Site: brandenburg
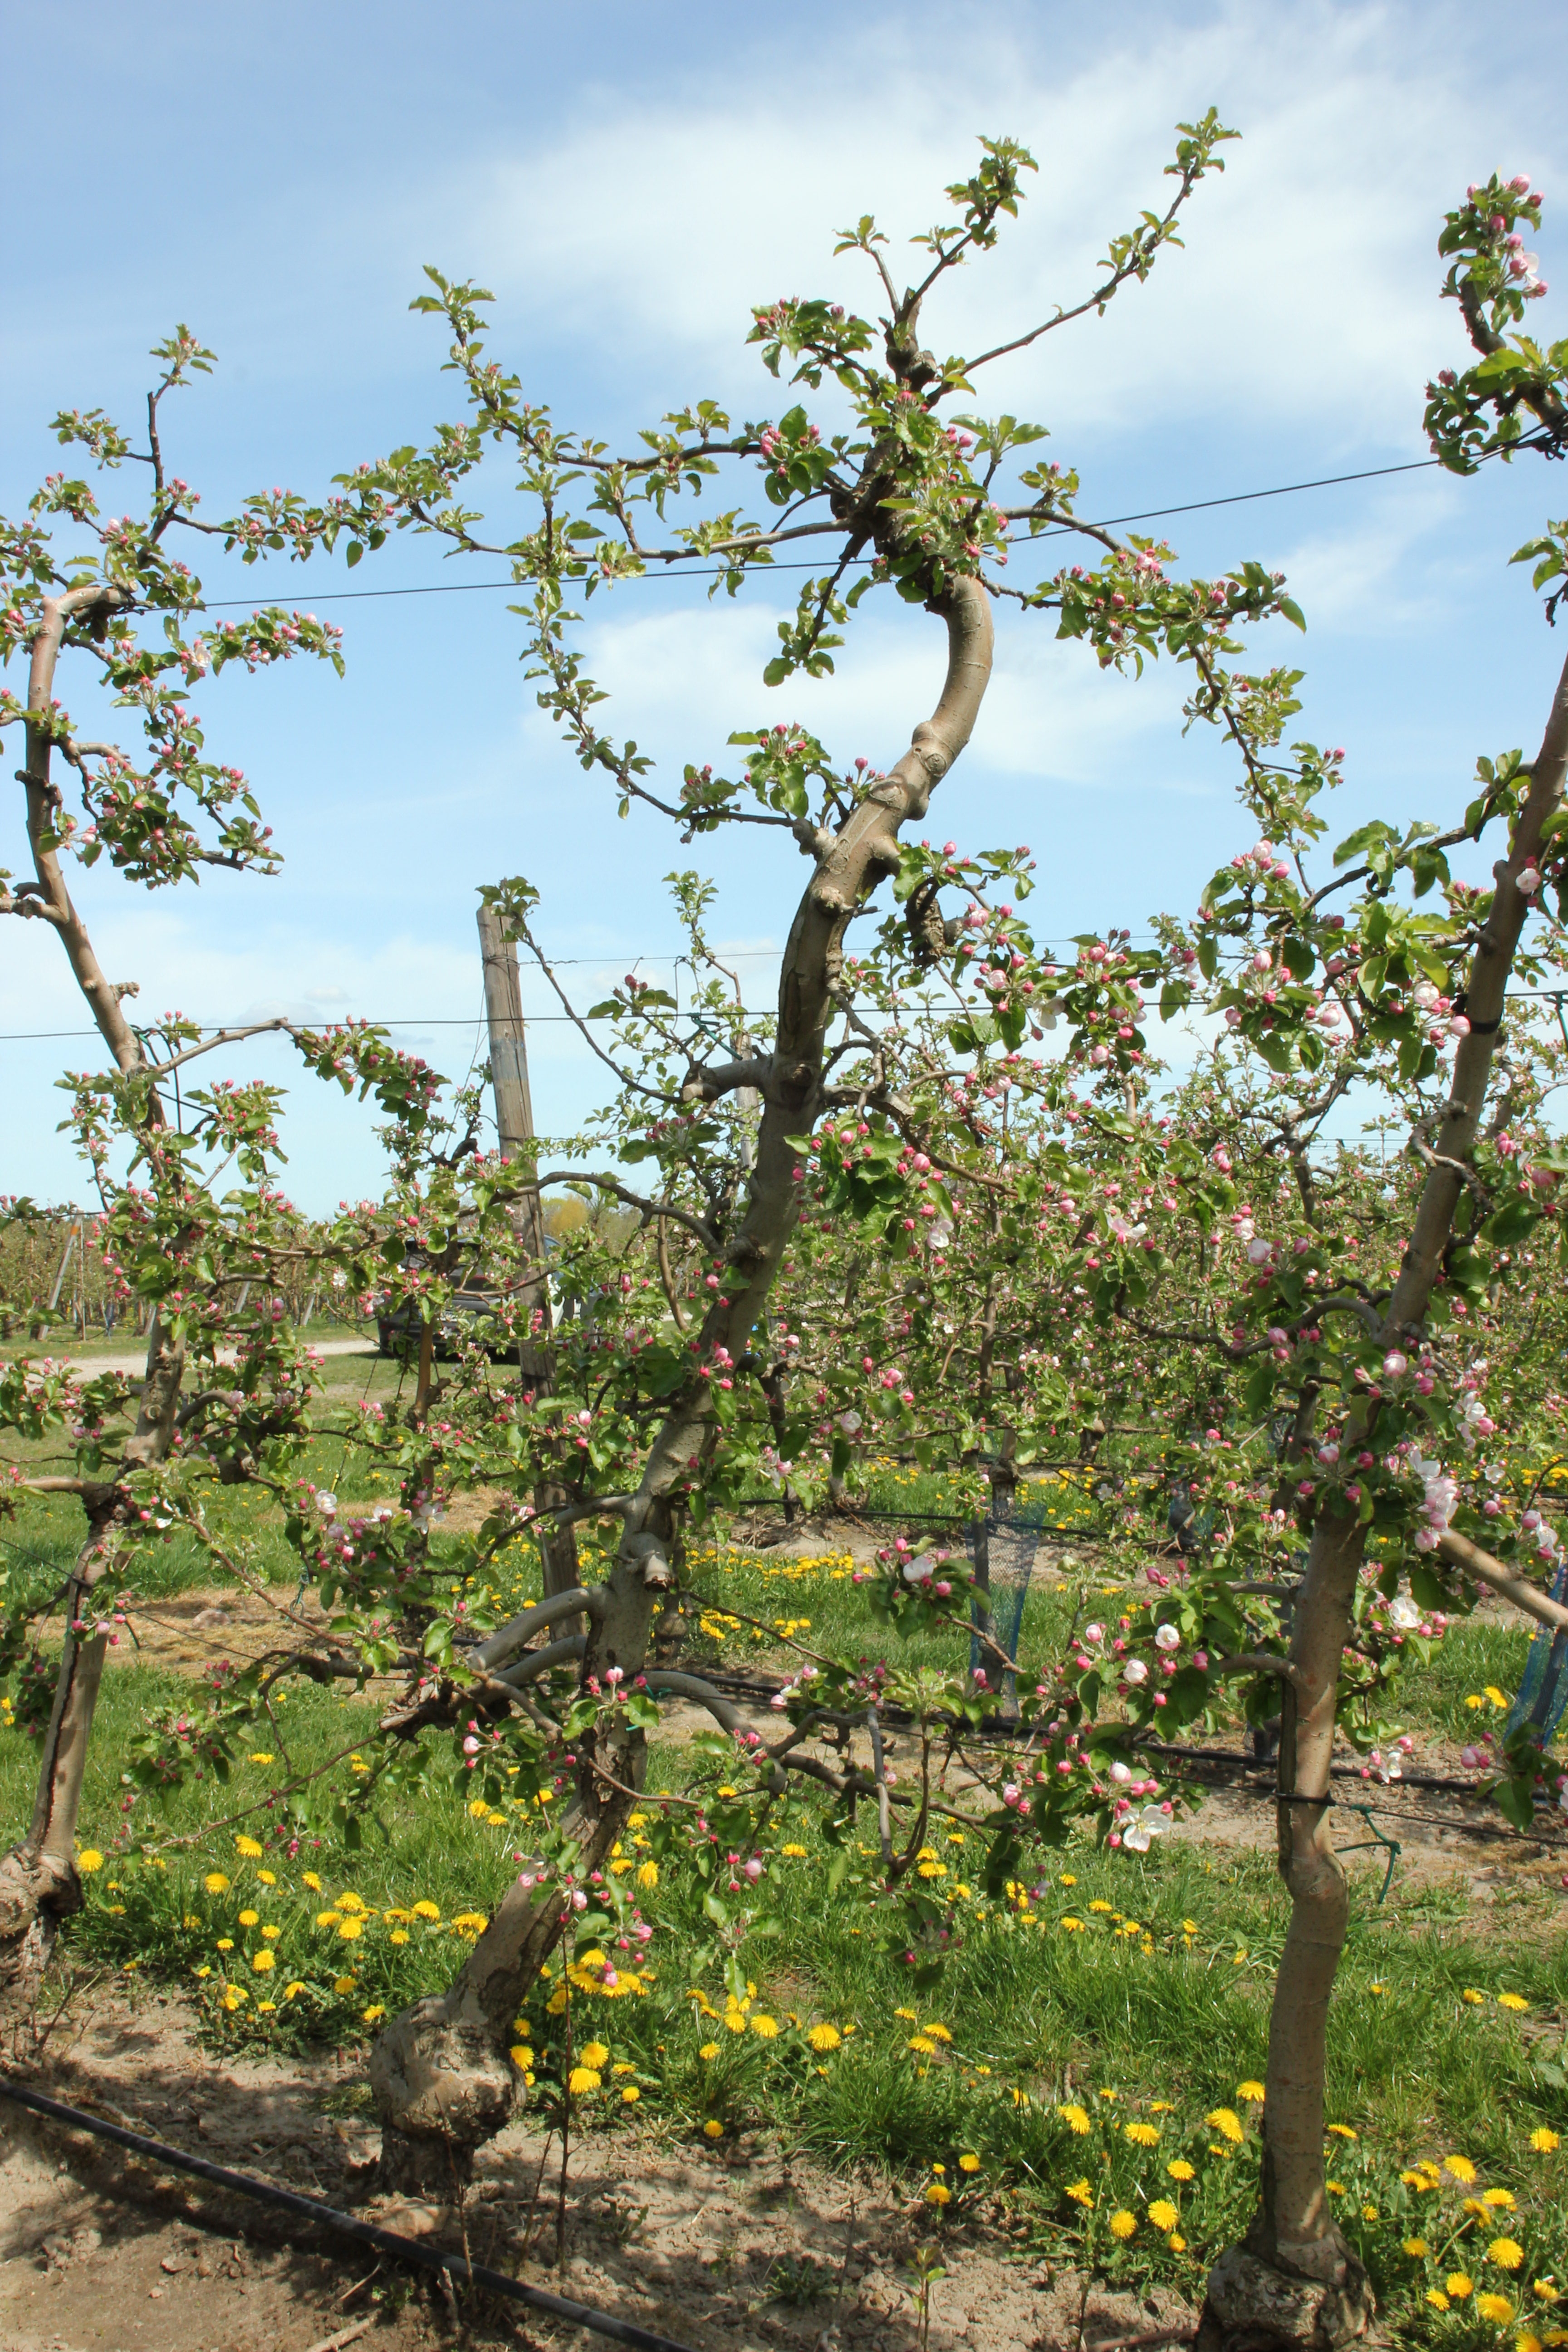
Growth stage (BBCH 57): Inflorescence emergence